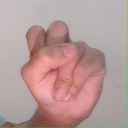
अक्षर: स